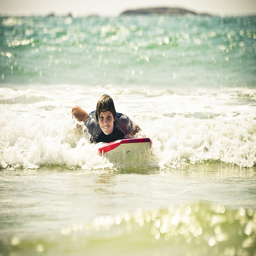
there is a person that is riding a surf board in the water
A boy that is laying down on a surfboard in the water.
The young man smiles while bodyboarding in the ocean.
A boy surfer and his red surfboard in the water.
A boy laying on his surf beard in the ocean.